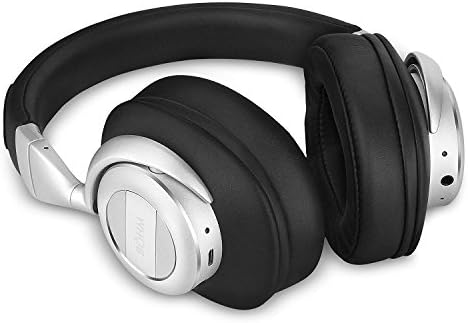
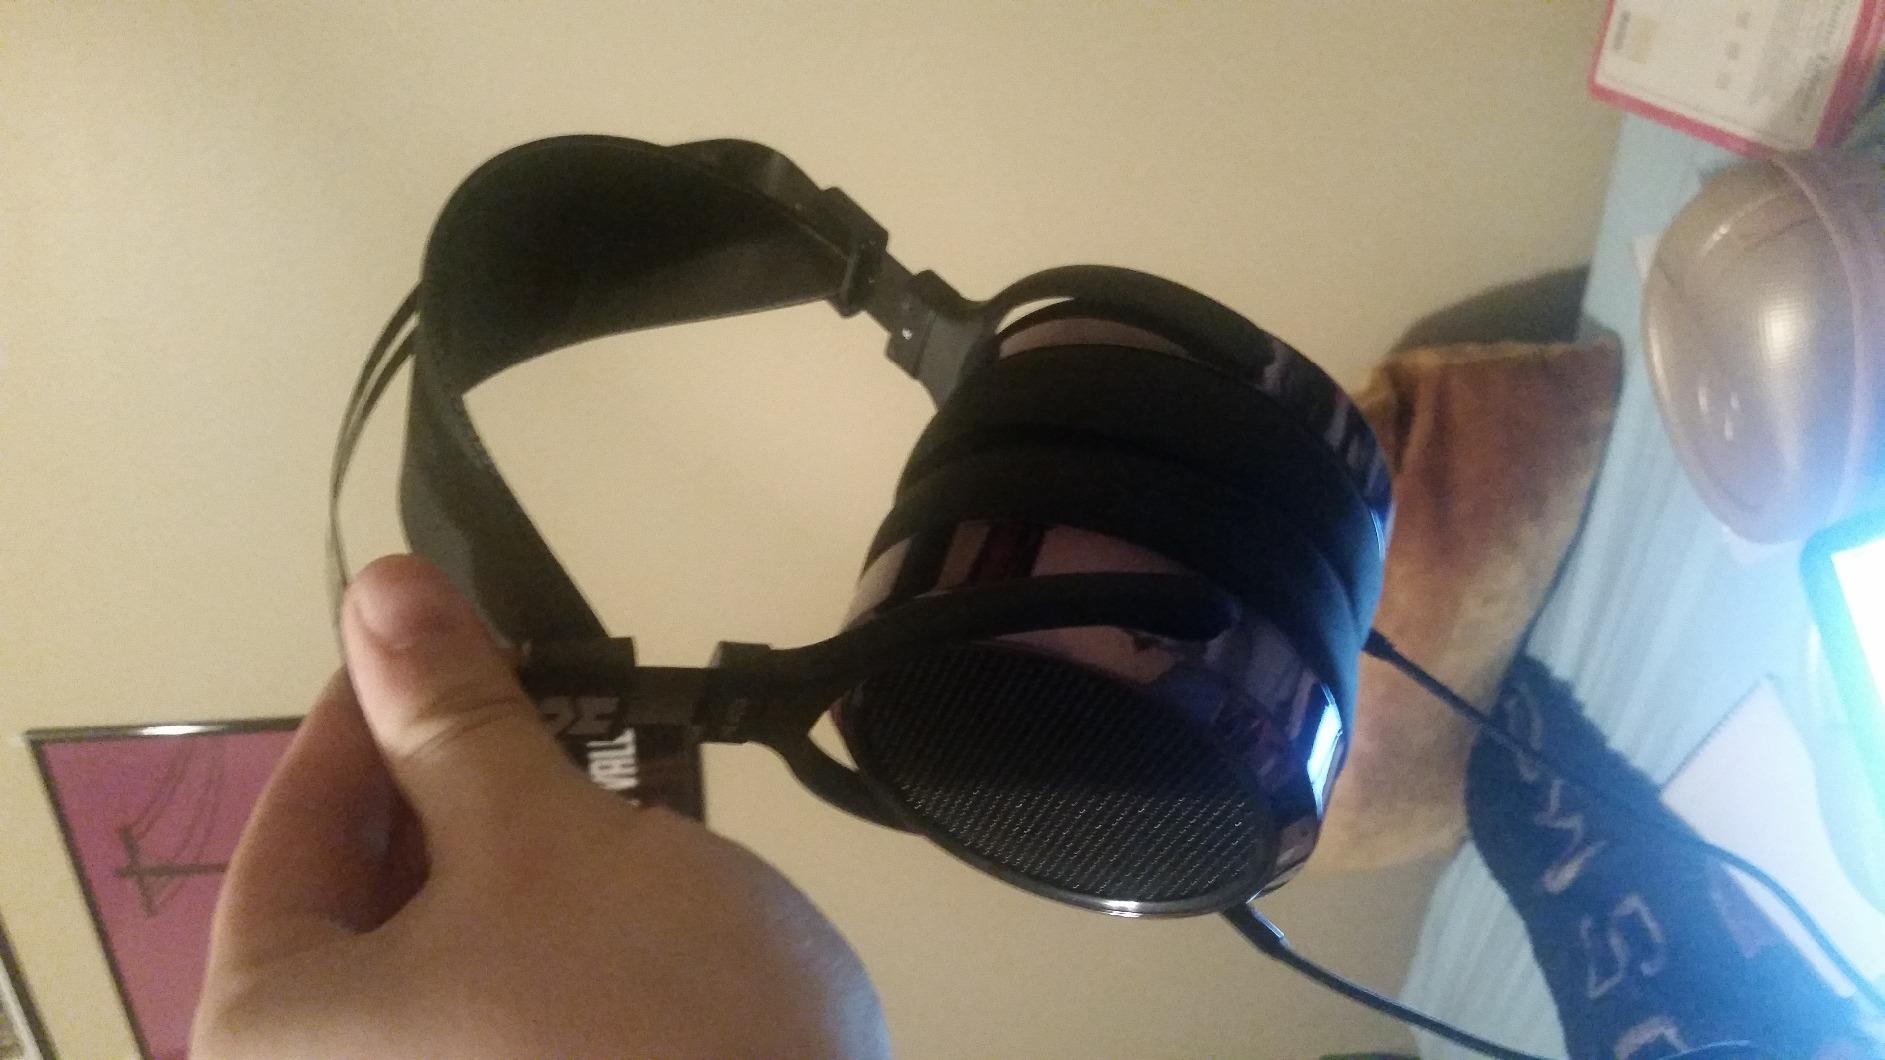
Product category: headphones
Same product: no